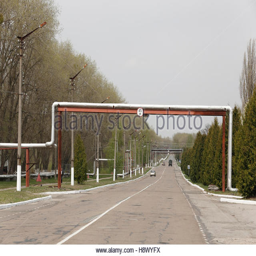
main street of the city